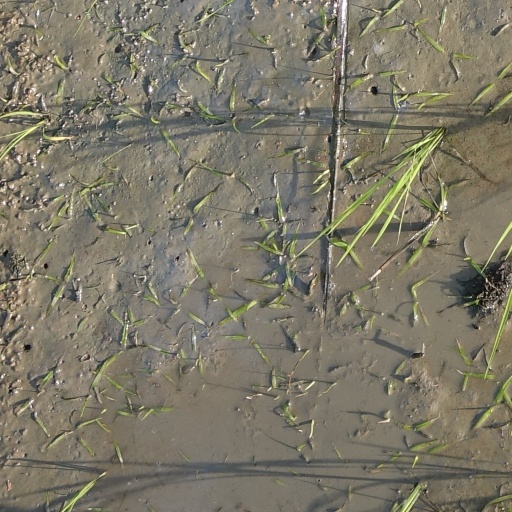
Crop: rice